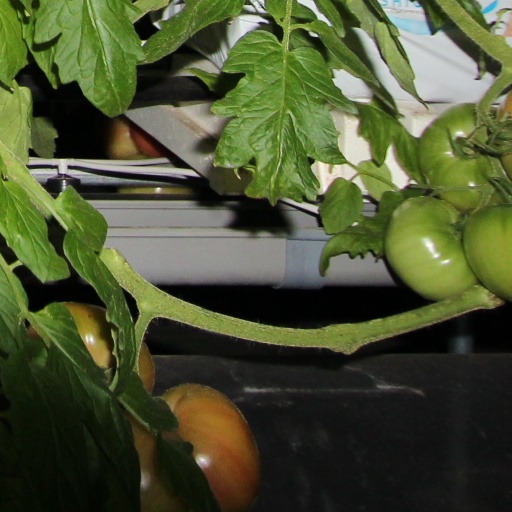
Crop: tomato